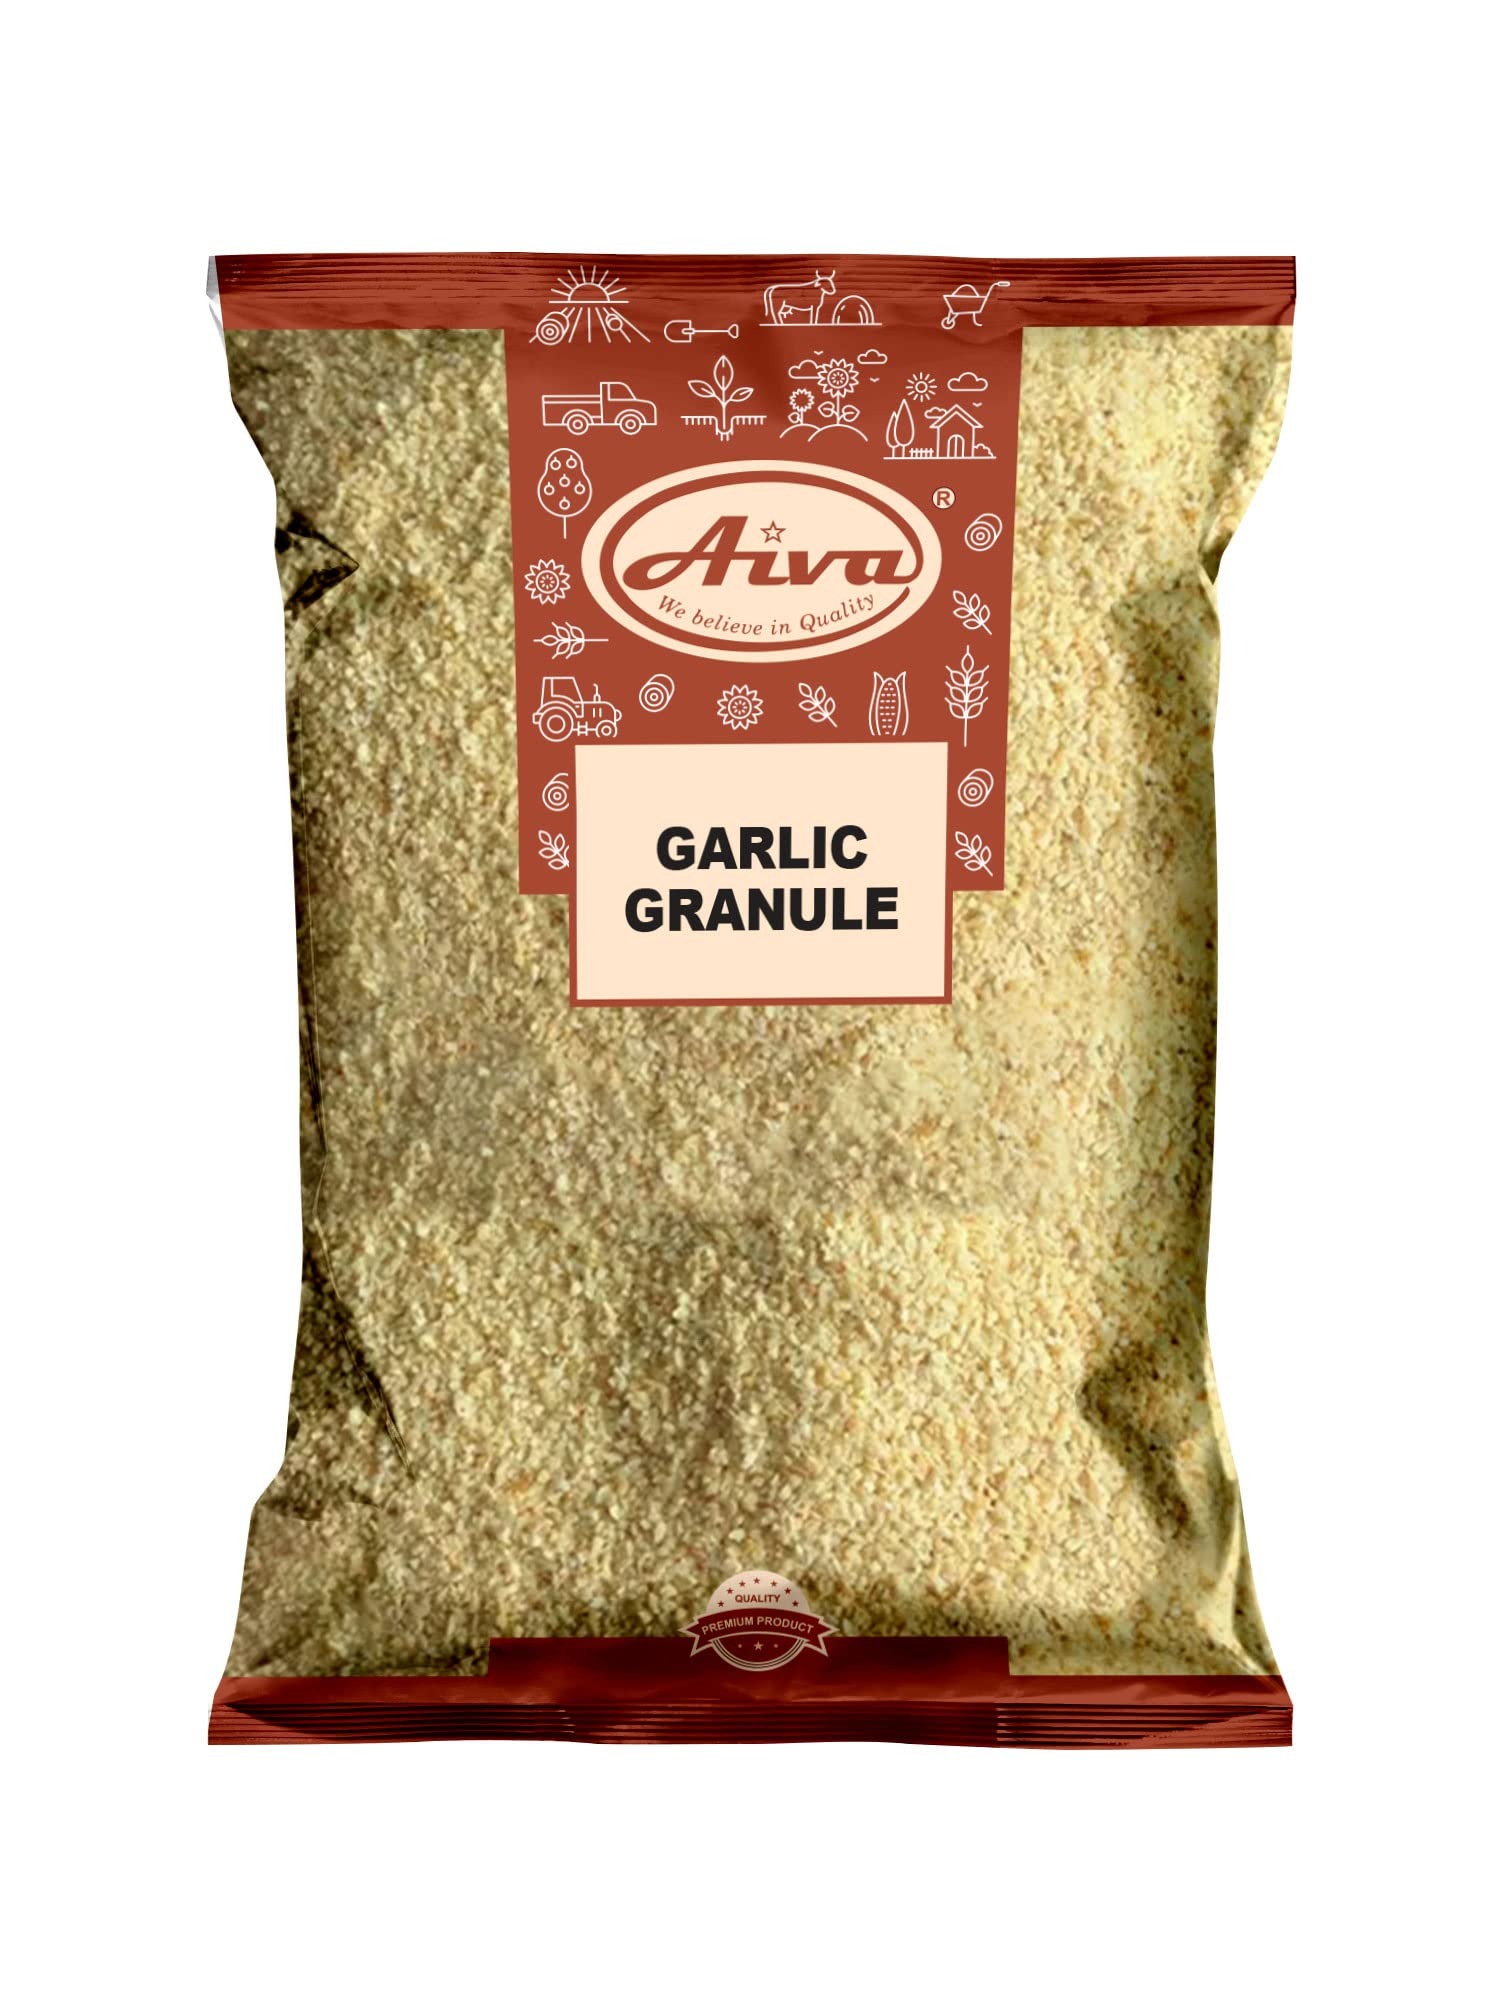
Item Name: Aiva Granulated Garlic Bulk 14 oz - 400GM | All-Natural Gourmet Seasoning for Cooking | Premium Quality Spice Packed in USA
Bullet Point 1: 𝗣𝗿𝗲𝗺𝗶𝘂𝗺 𝗚𝗿𝗮𝗻𝘂𝗹𝗮𝘁𝗲𝗱 𝗚𝗮𝗿𝗹𝗶𝗰 𝗳𝗼𝗿 𝗘𝘃𝗲𝗿𝘆𝗱𝗮𝘆 𝗖𝗼𝗼𝗸𝗶𝗻𝗴 – Aiva granulated garlic adds a robust and savory flavor to your favorite recipes, making it ideal for soups, stews, pasta, marinades, and dry rubs.
Bullet Point 2: 𝗣𝗲𝗿𝗳𝗲𝗰𝘁 𝗦𝗲𝗮𝘀𝗼𝗻𝗶𝗻𝗴 𝗳𝗼𝗿 𝗩𝗲𝗿𝘀𝗮𝘁𝗶𝗹𝗲 𝗨𝘀𝗲 – Sprinkle it on vegetables, meats, and snacks, or blend it into sauces and dips for an enhanced taste profile. This garlic seasoning delivers a bold flavor without overpowering the dish.
Bullet Point 3: 𝗙𝗶𝗻𝗲𝗹𝘆 𝗚𝗿𝗮𝗻𝘂𝗹𝗮𝘁𝗲𝗱 𝗳𝗼𝗿 𝗘𝗮𝘀𝘆 𝗠𝗶𝘅𝗶𝗻𝗴 – The granulated texture ensures it blends easily into dry rubs, seasoning mixes, and marinades, making your spice preparation seamless and efficient.
Bullet Point 4: 𝗜𝗱𝗲𝗮𝗹 𝗳𝗼𝗿 𝗛𝗼𝗺𝗲 𝗮𝗻𝗱 𝗕𝘂𝗹𝗸 𝗥𝗲𝗰𝗶𝗽𝗲𝘀 – Whether you’re cooking for a small family meal or preparing large batches for gatherings, Aiva granulated garlic offers convenience and consistency in every use.
Bullet Point 5: 𝗛𝗶𝗴𝗵-𝗤𝘂𝗮𝗹𝗶𝘁𝘆 𝗦𝗲𝗮𝘀𝗼𝗻𝗶𝗻𝗴 𝗦𝗽𝗶𝗰𝗲 𝗣𝗮𝗰𝗸𝗲𝗱 𝗶𝗻 𝘁𝗵𝗲 𝗨𝗦𝗔 – Aiva granulated garlic is carefully sourced and packed to deliver fresh, flavorful seasoning you can trust for all your kitchen creations.
Product Description: 𝗣𝗿𝗲𝗺𝗶𝘂𝗺 𝗚𝗿𝗮𝗻𝘂𝗹𝗮𝘁𝗲𝗱 𝗚𝗮𝗿𝗹𝗶𝗰 𝗳𝗼𝗿 𝗘𝘃𝗲𝗿𝘆𝗱𝗮𝘆 𝗖𝗼𝗼𝗸𝗶𝗻𝗴 – Aiva granulated garlic adds a robust and savory flavor to your favorite recipes, making it ideal for soups, stews, pasta, marinades, and dry rubs.
Value: 1.0
Unit: Count

Price: 10.99